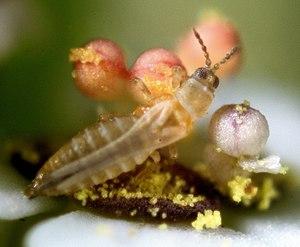
Le thrips des petits fruits, ou thrips californien, est un important insecte ravageur des cultures. Cette espèce de thrips est originaire d'Amérique du Nord mais s'est répandue dans les autres continents dont l'Europe, l'Australie et l'Amérique du Sud à la faveur de la dispersion de plantes infectées. Il peut se développer sur environ 500 plantes hôtes dont de nombreuses cultures d'arbres fruitiers et de plantes maraîchères et ornementales.